Audrey Esparza

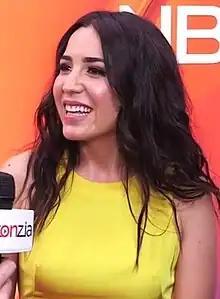
Audrey Esparza in 2015

Audrey Esparza (born March 4, 1986) is an American actress best known for her role as FBI agent Tasha Zapata on the American television series "Blindspot", and more recently as Liliana on "Power" and its spin-off, "".